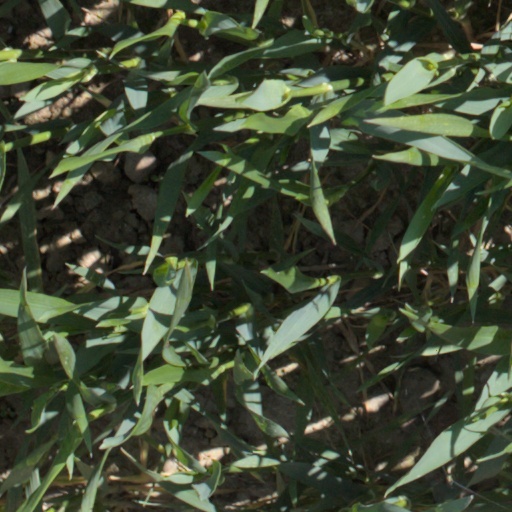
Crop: wheat